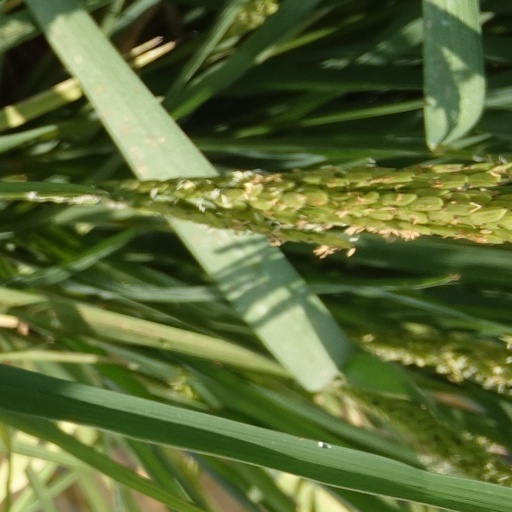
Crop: rice